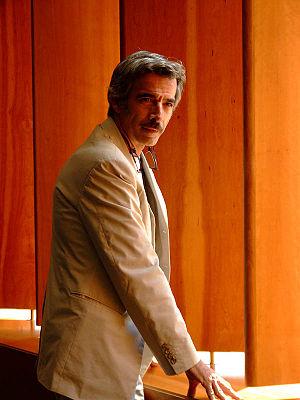
Imanol Arias est un acteur espagnol né en 1956. Il a joué au cinéma pour Pedro Almodóvar, Mario Camus et Vicente Aranda en Espagne, María Luisa Bemberg, Marcelo Piñeyro et Daniel Burman en Argentine. Son rôle de délinquant en fuite dans El Lute, marche ou crève lui a valu plusieurs prix, dont la Coquille d'argent du meilleur acteur à Saint-Sébastien et le Fotogramas de Plata.